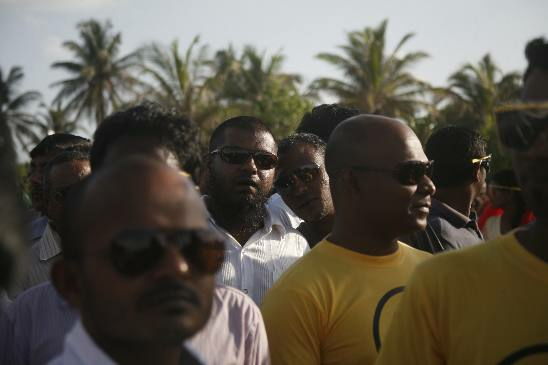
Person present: Yes